Frank Greenleaf

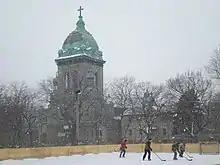
Children skating on an ice outdoor ice rink in a city park with a large church in the distance

Frank Chapin Greenleaf was born in Montreal on May 22, 1877, the son of Calvin Theophilus Greenleaf and Mary Etta Chapin who had both immigrated from the United States. Greenleaf was associated with ice hockey, baseball, and lacrosse in his early years. He married Florence Silverson in 1902, with whom he raised three sons and two daughters. In 1911, he was employed as a cutter and resided in the Notre-Dame-de-Grâce neighbourhood.